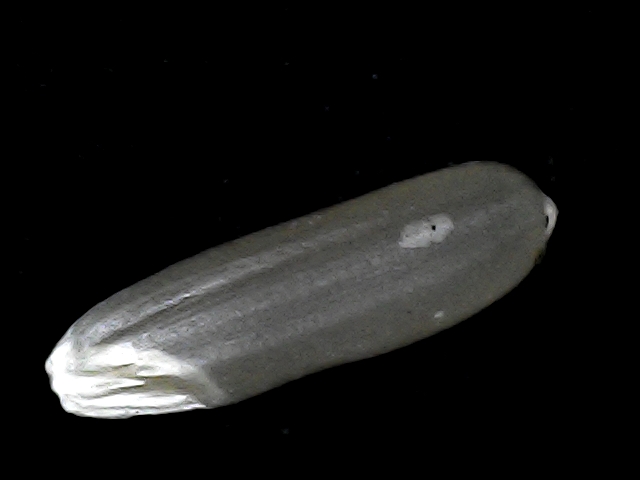
Rice variety: BD70